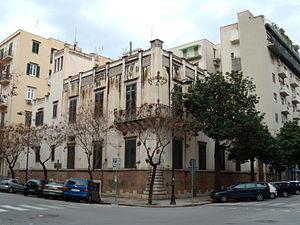
Ernesto Basile, né à Palerme le 31 janvier 1857 et mort à Palerme le 26 août 1932, est un architecte italien du mouvement Art nouveau.